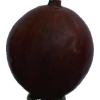
Label: gooseberry